Louis Barbey

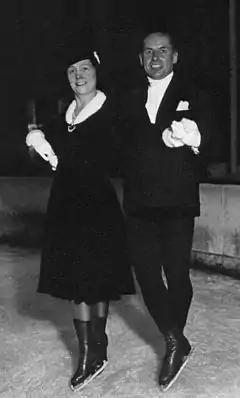
Elvira and Louis Barbey in 1932.

Louis Barbey (10 November 1888 – 28 October 1978) was a Swiss figure skater. He competed in pairs at the 1928 Winter Olympics and finished 11th in pairs, together with his wife Elvira Barbey.